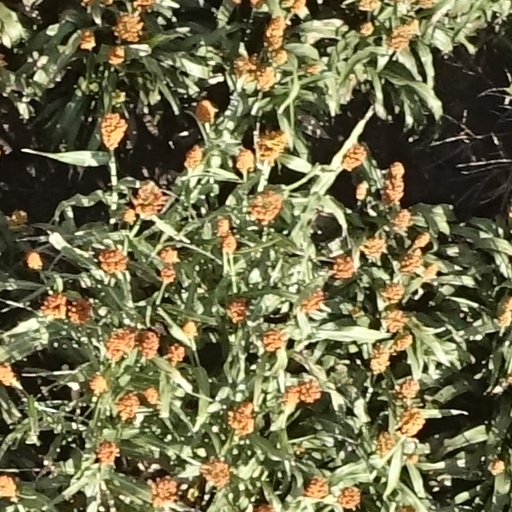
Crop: sorghum